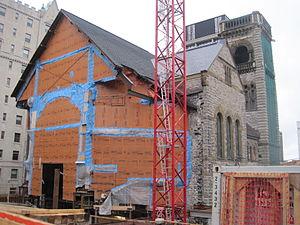
Travaux de rénovation de l'église Erskine and American à Montréal et mise en place de la future galerie souterraine du Musée des beaux-arts de Montréal
L'église Erskine and American United était un temple presbytérien de Montréal membre de l’Église unie du Canada ; elle fait maintenant partie du Musée des beaux-arts.